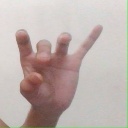
अक्षर: ओ